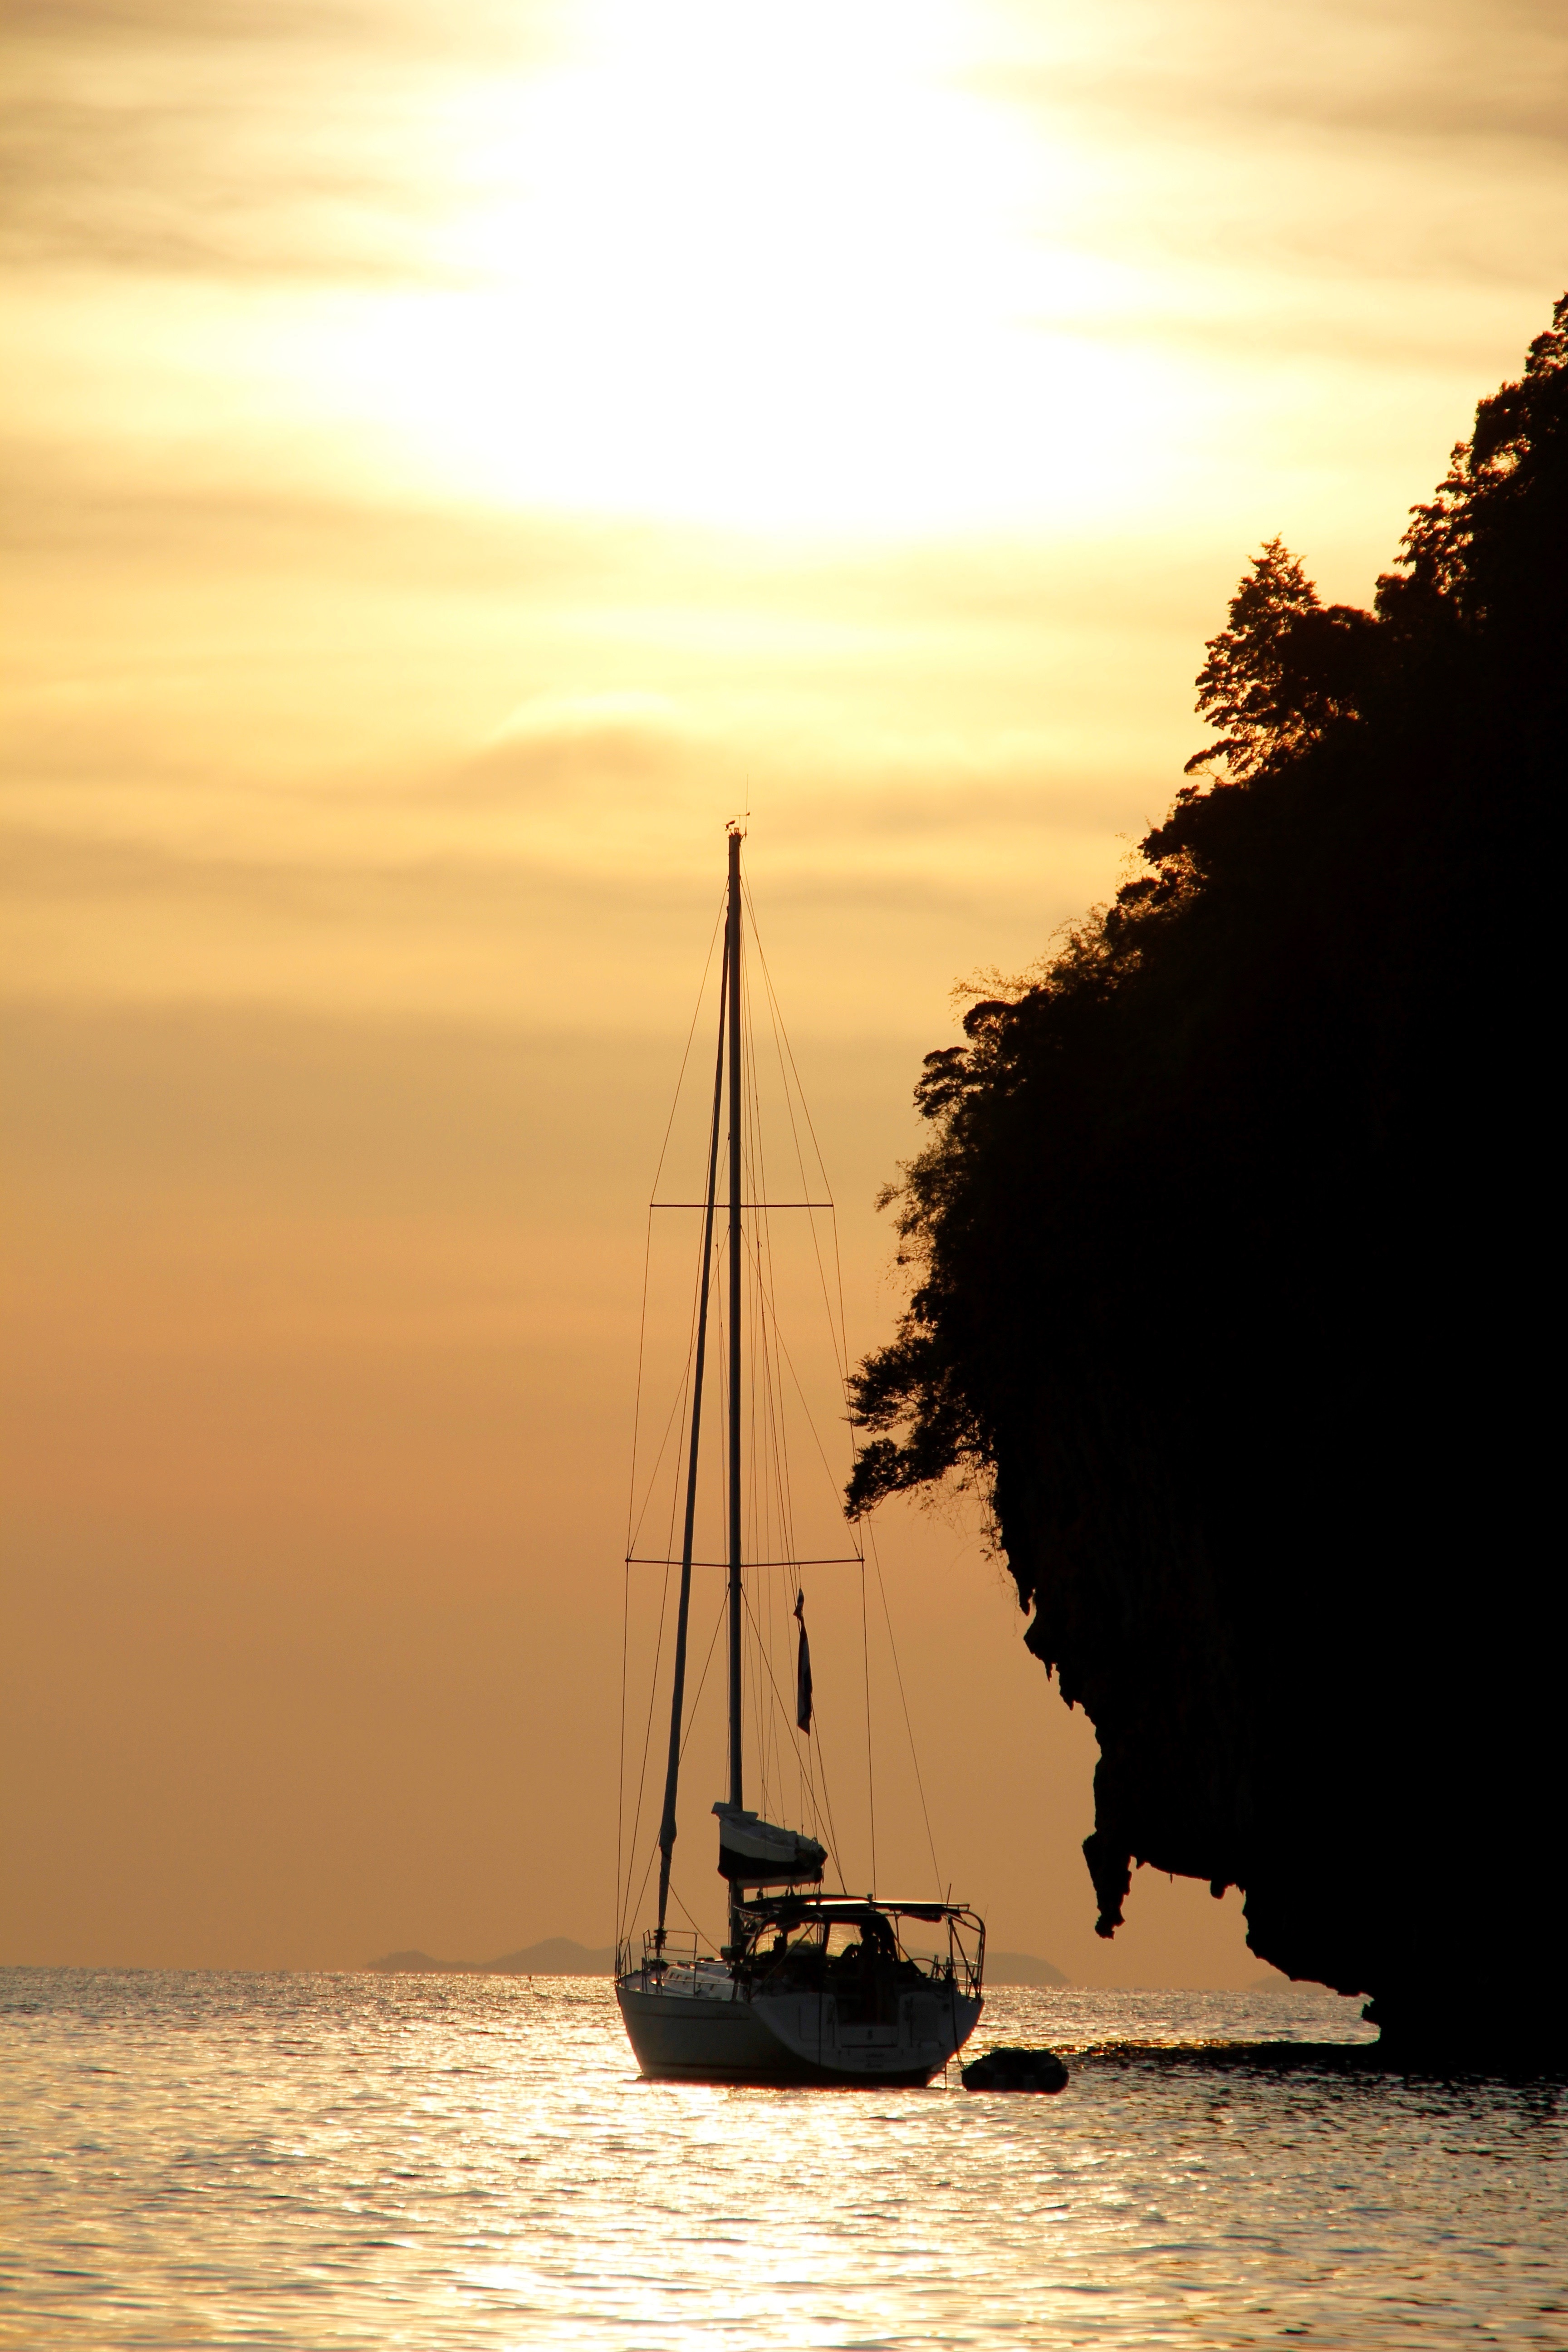
sea, coast, water, ocean, horizon, cloud, sun, sunrise, sunset, boat, sunlight, morning, dawn, dusk, boot, evening, reflection, vehicle, yacht, bay, romantic, mallorca, mood, sailing boat, abendstimmung, afterglow, evening sky